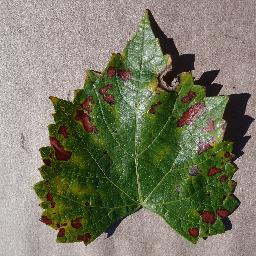
Label: Grape___Esca_(Black_Measles)